Whorl (botany)

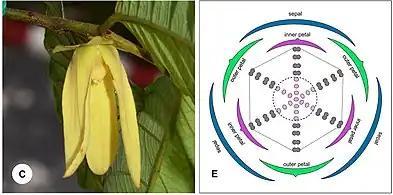
Photograph and axial plane floral diagram of "Friesodielsia desmoides", showing the whorled pattern of multiple concentric objects.

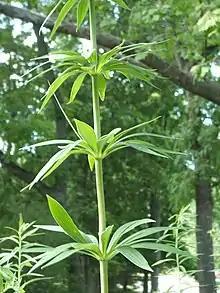
Leaf whorls on a herbaceous "Lilium michiganense"

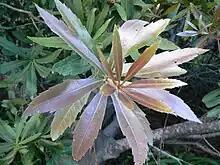
Leaf whorls on a woody tree, "Brabejum stellatifolium"

In botany, a whorl or verticil is a whorled arrangement of leaves, sepals, petals, stamens, or carpels that radiate from a single point and surround or wrap around the stem or stalk. A leaf whorl consists of at least three elements; a pair of opposite leaves is not called a whorl.